Jean-Baptiste Boussingault

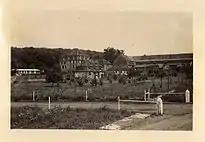
The experimental farm in earlier times.

Returning to France in 1832 he married Adele Le Bel whose family had the concession to the asphalt mines where he had previously worked and it was in this period that he made his greatest discoveries. Later he became professor of chemistry at Lyon, and in 1839 was appointed to the chair of agricultural and analytical chemistry at the Conservatoire des Arts et Metiers in Paris. In 1848 he was elected to the National Assembly representing his adopted Alsace, where he sat as a Moderate republican. Three years later he was dismissed from his professorship on account of his political opinions, but so much resentment at this action was shown by scientific men in general, and especially by his colleagues, who threatened to resign in a body, that he was reinstated. He died in Paris.